Truss bridge

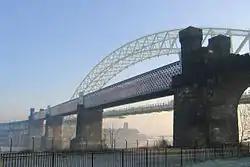
Runcorn Railway Bridge, a lattice truss

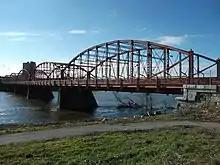
Aiken Street Bridge in Lowell, Massachusetts, built in 1883 by Berlin Iron Bridge Co., is the longest lenticular truss bridge in the United States with five spans, and the second-oldest lenticular truss bridge in Massachusetts.

A lenticular truss bridge includes a lens-shape truss, with trusses between an upper chord functioning as an arch that curves up and then down to end points, and a lower chord (functioning as a suspension cable) that curves down and then up to meet at the same end points. Where the arches extend above and below the roadbed, it is called a lenticular pony truss bridge. The Pauli truss bridge is a specific variant of the lenticular truss, but the terms are not interchangeable.